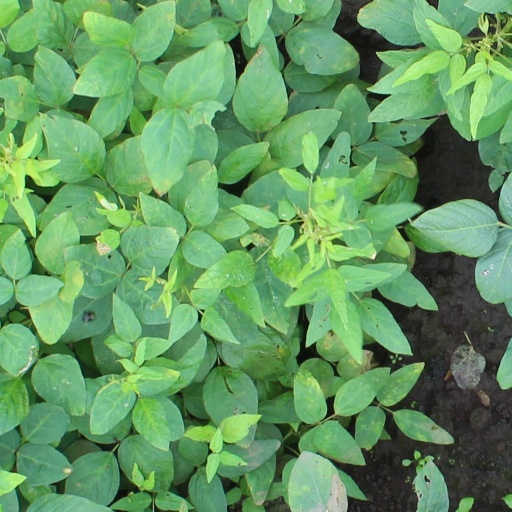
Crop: soybean